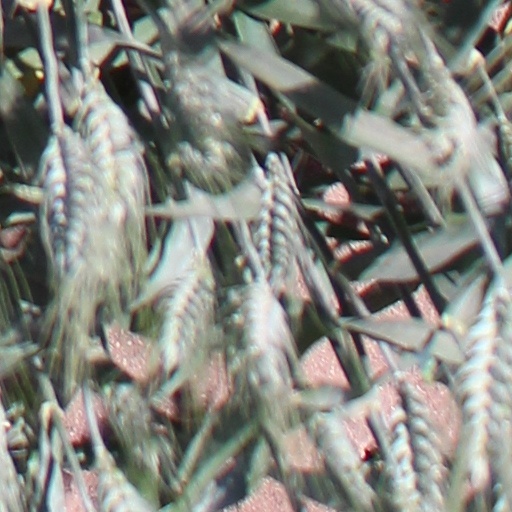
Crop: wheat